First inauguration of Bill Clinton

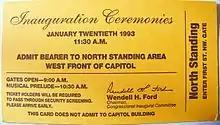
Pass to the Capitol Hill standing area for the inauguration

The inaugural ceremonies and luncheon for Clinton's inauguration were planned and executed by the Joint Congressional Committee on Inaugural Ceremonies, as all inaugurations since 1901 have been. Senator Wendell H. Ford chaired the committee for Clinton's first inauguration. It is estimated that the committee spent $333 million on the inauguration.